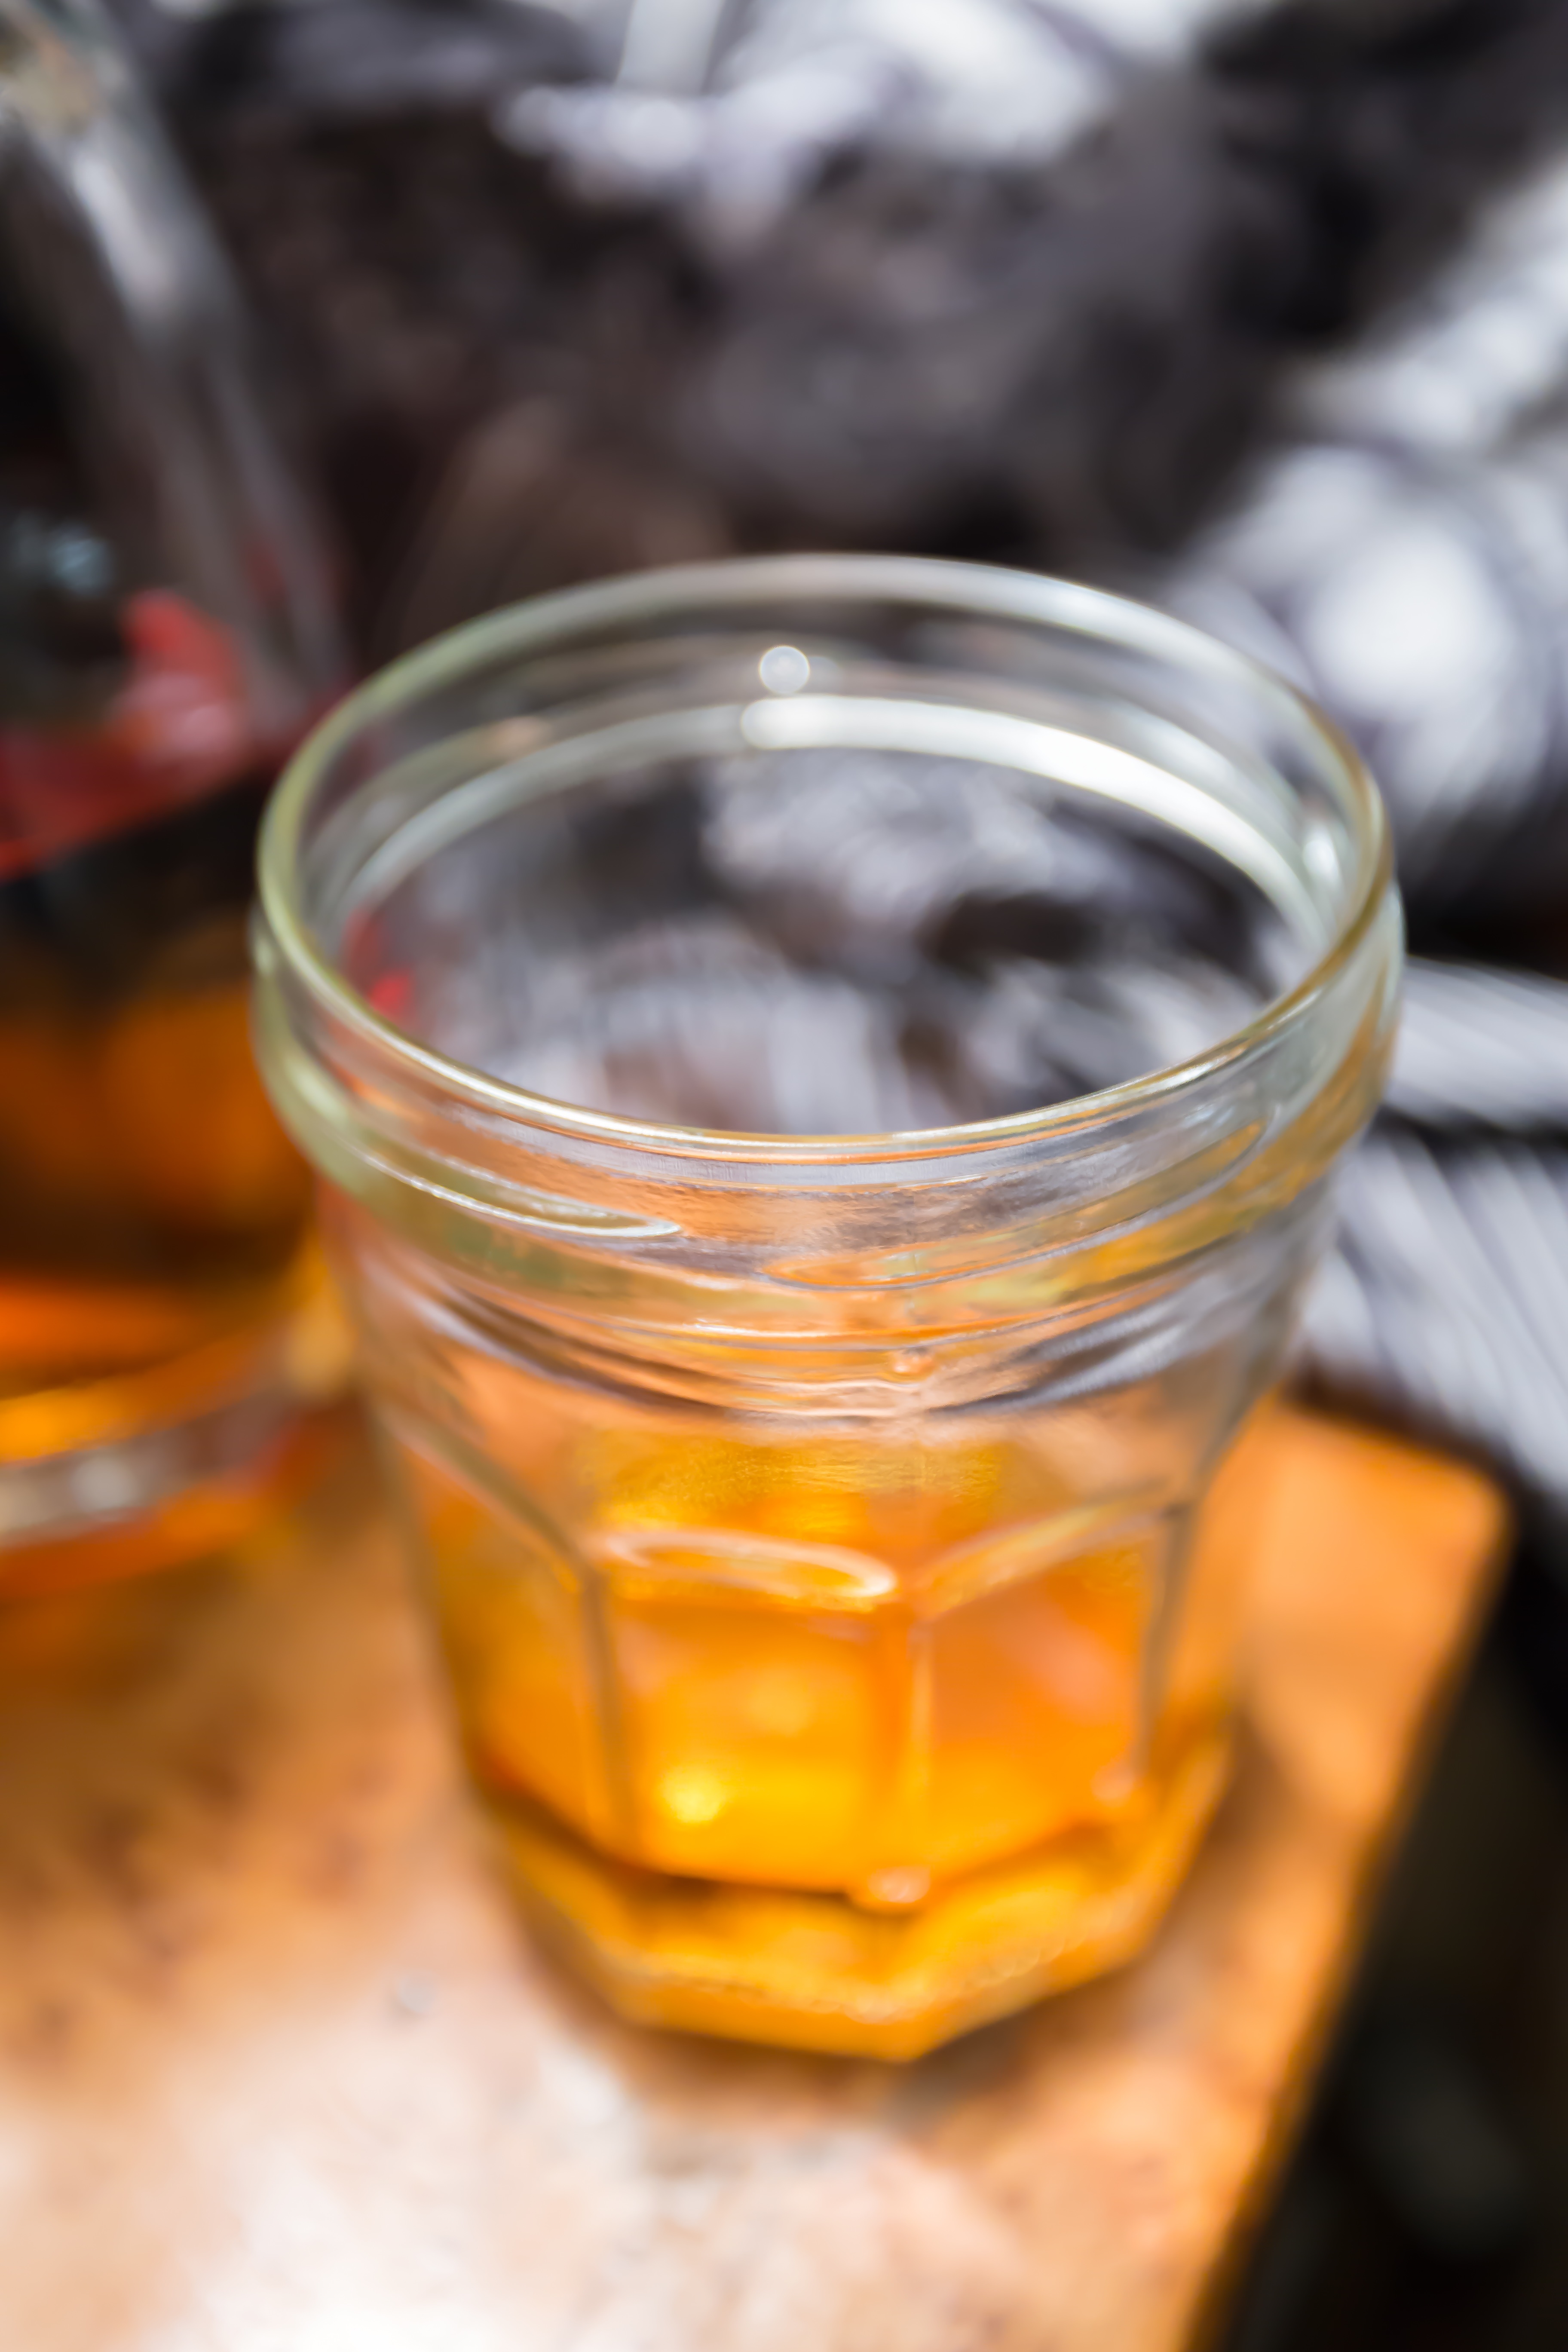
food, produce, drink, liqueur, canning, flavor, flowering plant, distilled beverage